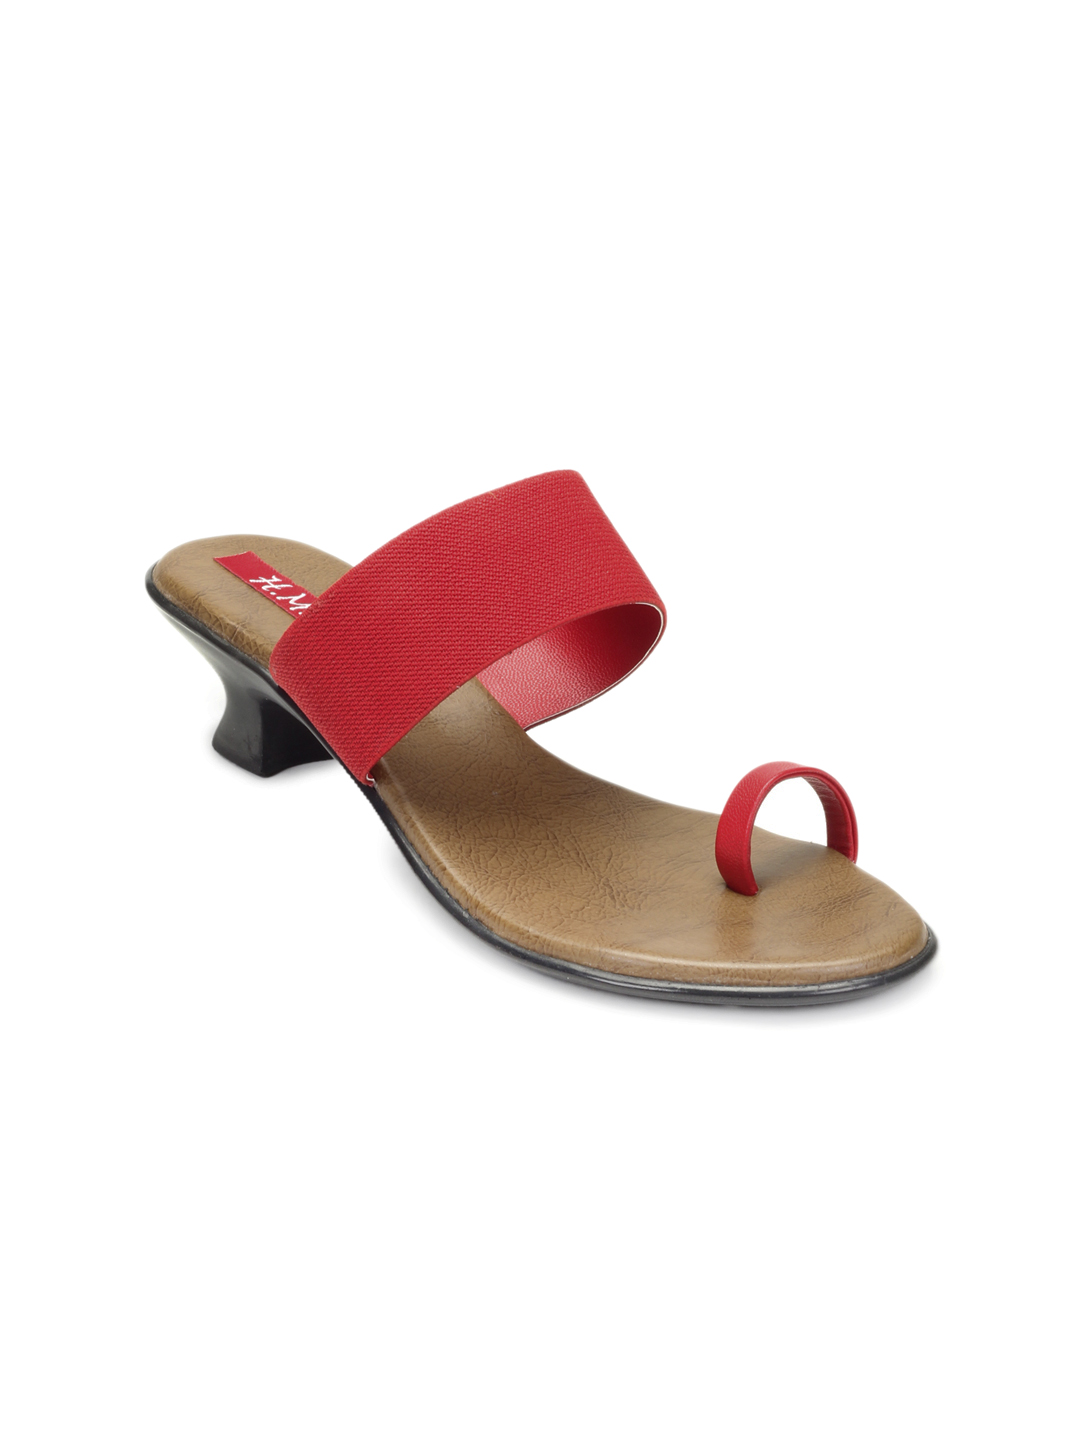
HM Women Red Heels
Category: Footwear / Shoes / Heels
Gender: Women
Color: Red
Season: Winter 2012
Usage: Casual